History of the Republic of China

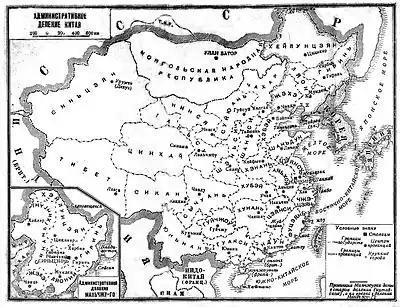
Administrative map of China in 1935 with the administrative division of Manchukuo

The "Nanjing Decade" of 1928-37 was one of consolidation and accomplishment under the leadership of the Nationalists, with a mixed but generally positive record in the economy, social progress, development of democracy and cultural creativity. Some of the harsh aspects of foreign concessions and privileges in China were moderated through diplomacy. In May 1930 the government regained the right to set its tariff, which before then had been set by the foreign powers.